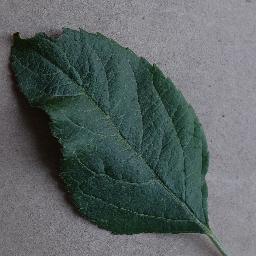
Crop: apple
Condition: healthy